2016 ConIFA World Football Cup

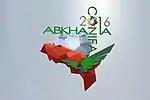

The 2016 ConIFA World Football Cup was the second edition of the ConIFA World Football Cup, an international football tournament for states, minorities, stateless peoples and regions unaffiliated with FIFA organised by ConIFA. The tournament was hosted by the Football Federation of Abkhazia, with the Abkhazia team becoming the first host nation to win the tournament.